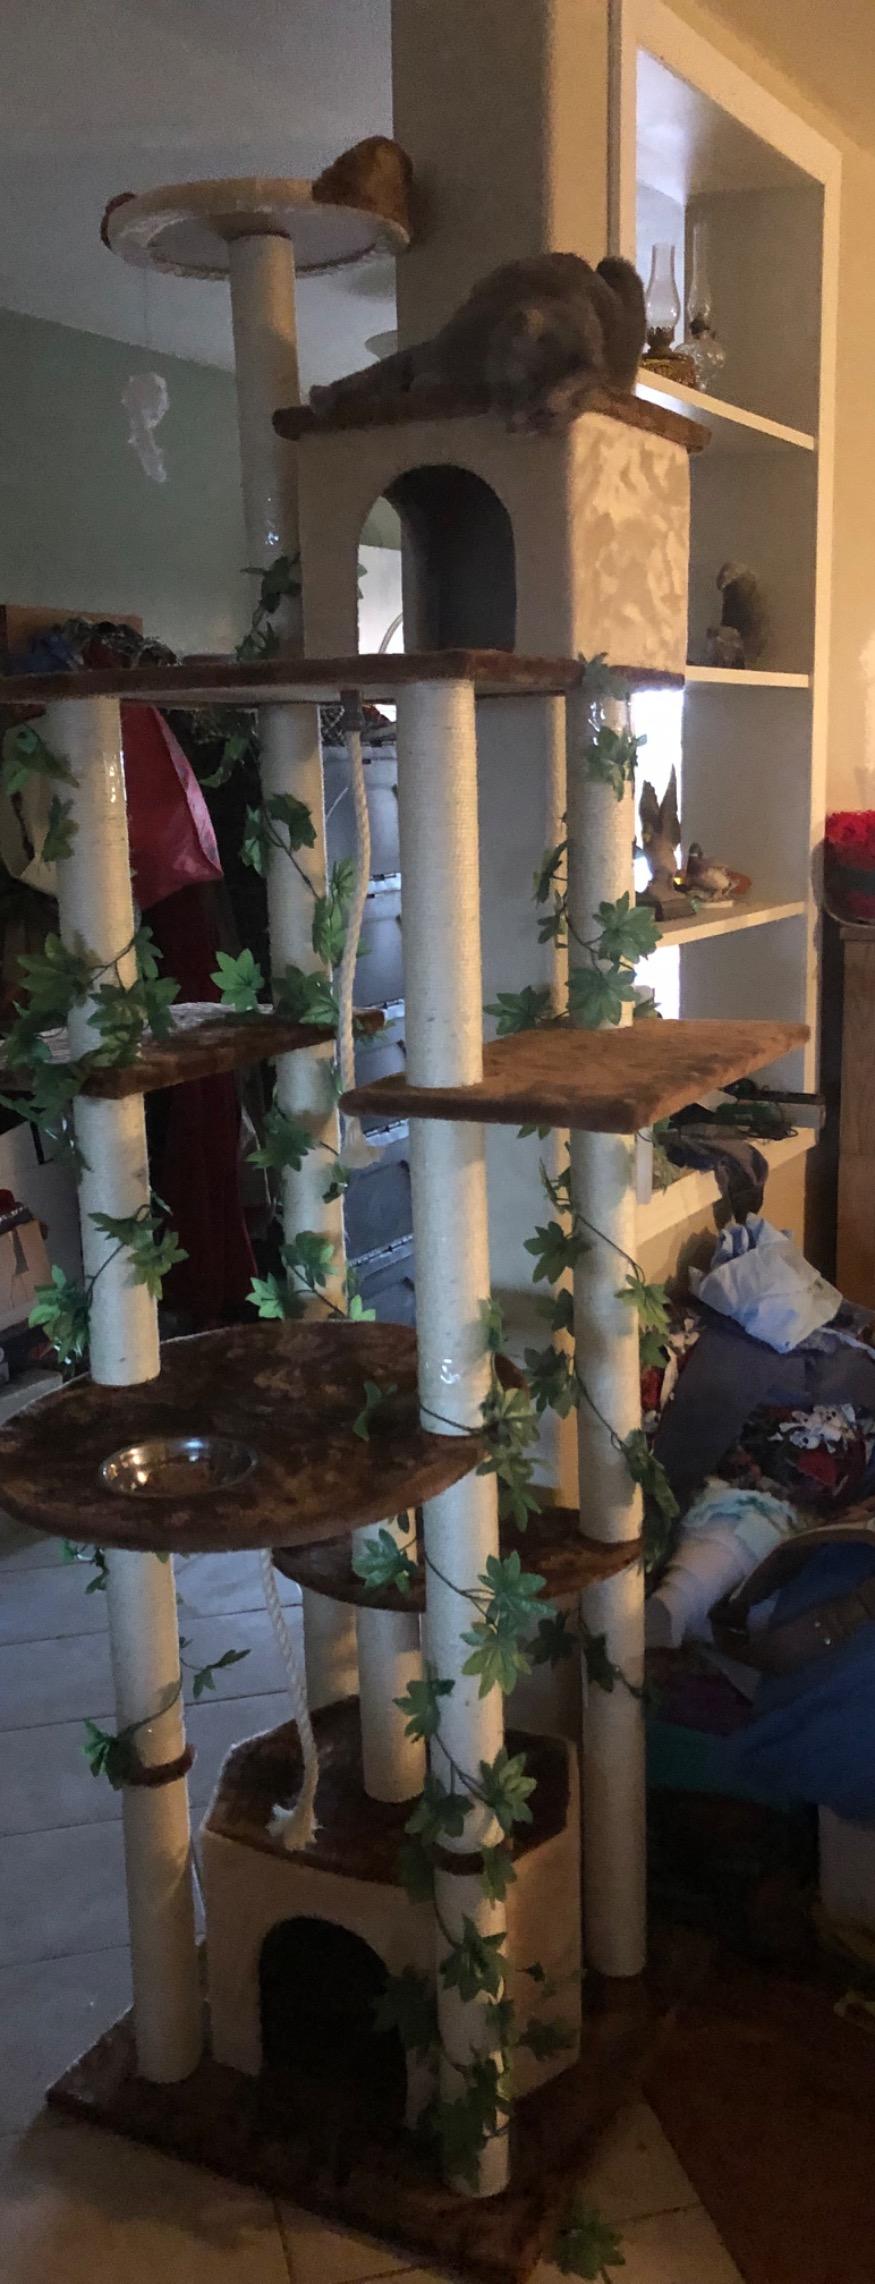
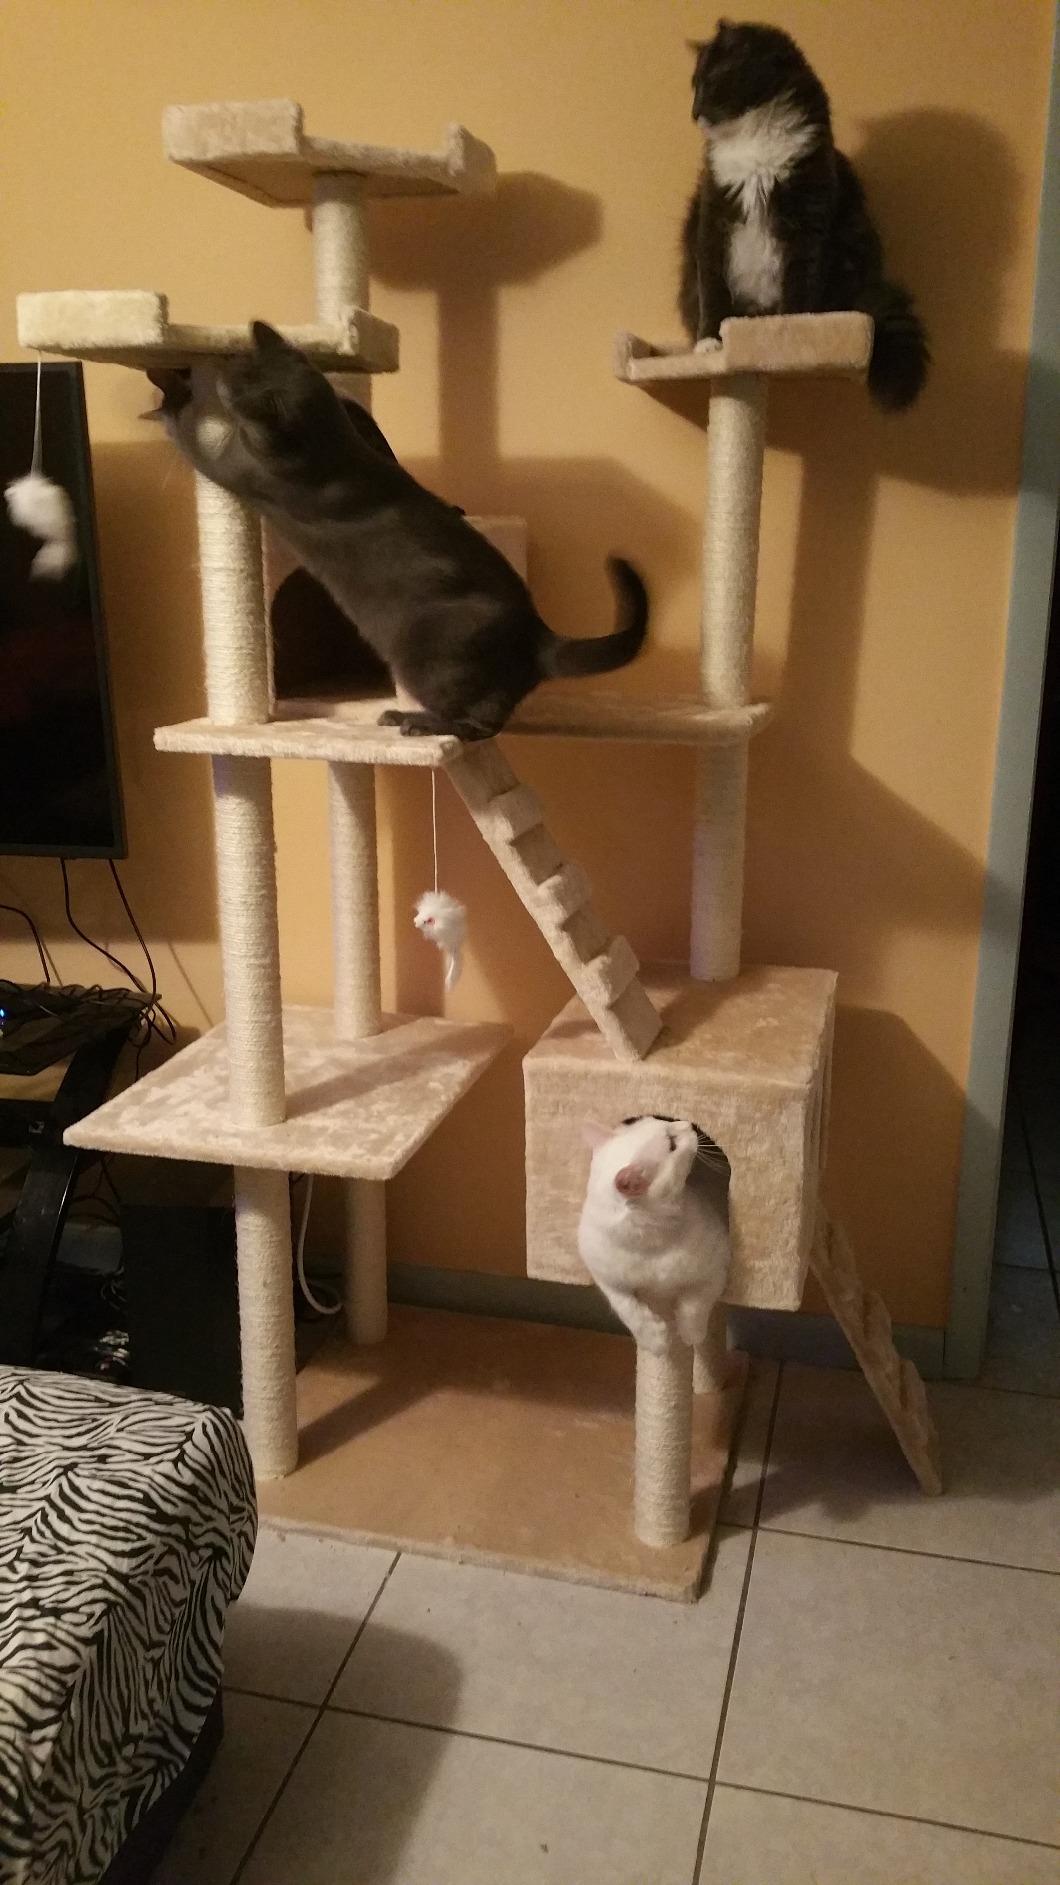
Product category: items_cat tree
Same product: no